Kevin Sanjaya Sukamuljo

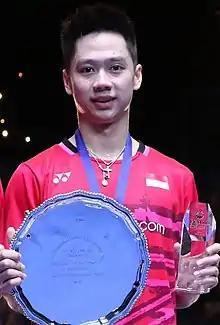
Sukamuljo at the 2017 All England Open

Kevin Sanjaya Sukamuljo (born 2 August 1995) is an Indonesian former badminton player who was ranked world number 1 in the men's doubles by the Badminton World Federation. Considered as one of the best players of his generation, he won the men's doubles titles at the All England Open in 2017 and 2018; the World Superseries Finals in 2017; and the Asian Games in 2018. He was also featured in the Indonesia winning team at the SEA Games in 2015; the Asia Team Championships in 2018 and 2020; and the Thomas Cup in 2020. Together with his then partner Marcus Fernaldi Gideon, they were awarded the BWF Best Male Players of the Year for two consecutive years after collecting seven Superseries titles in 2017 and eight World Tour titles in 2018.